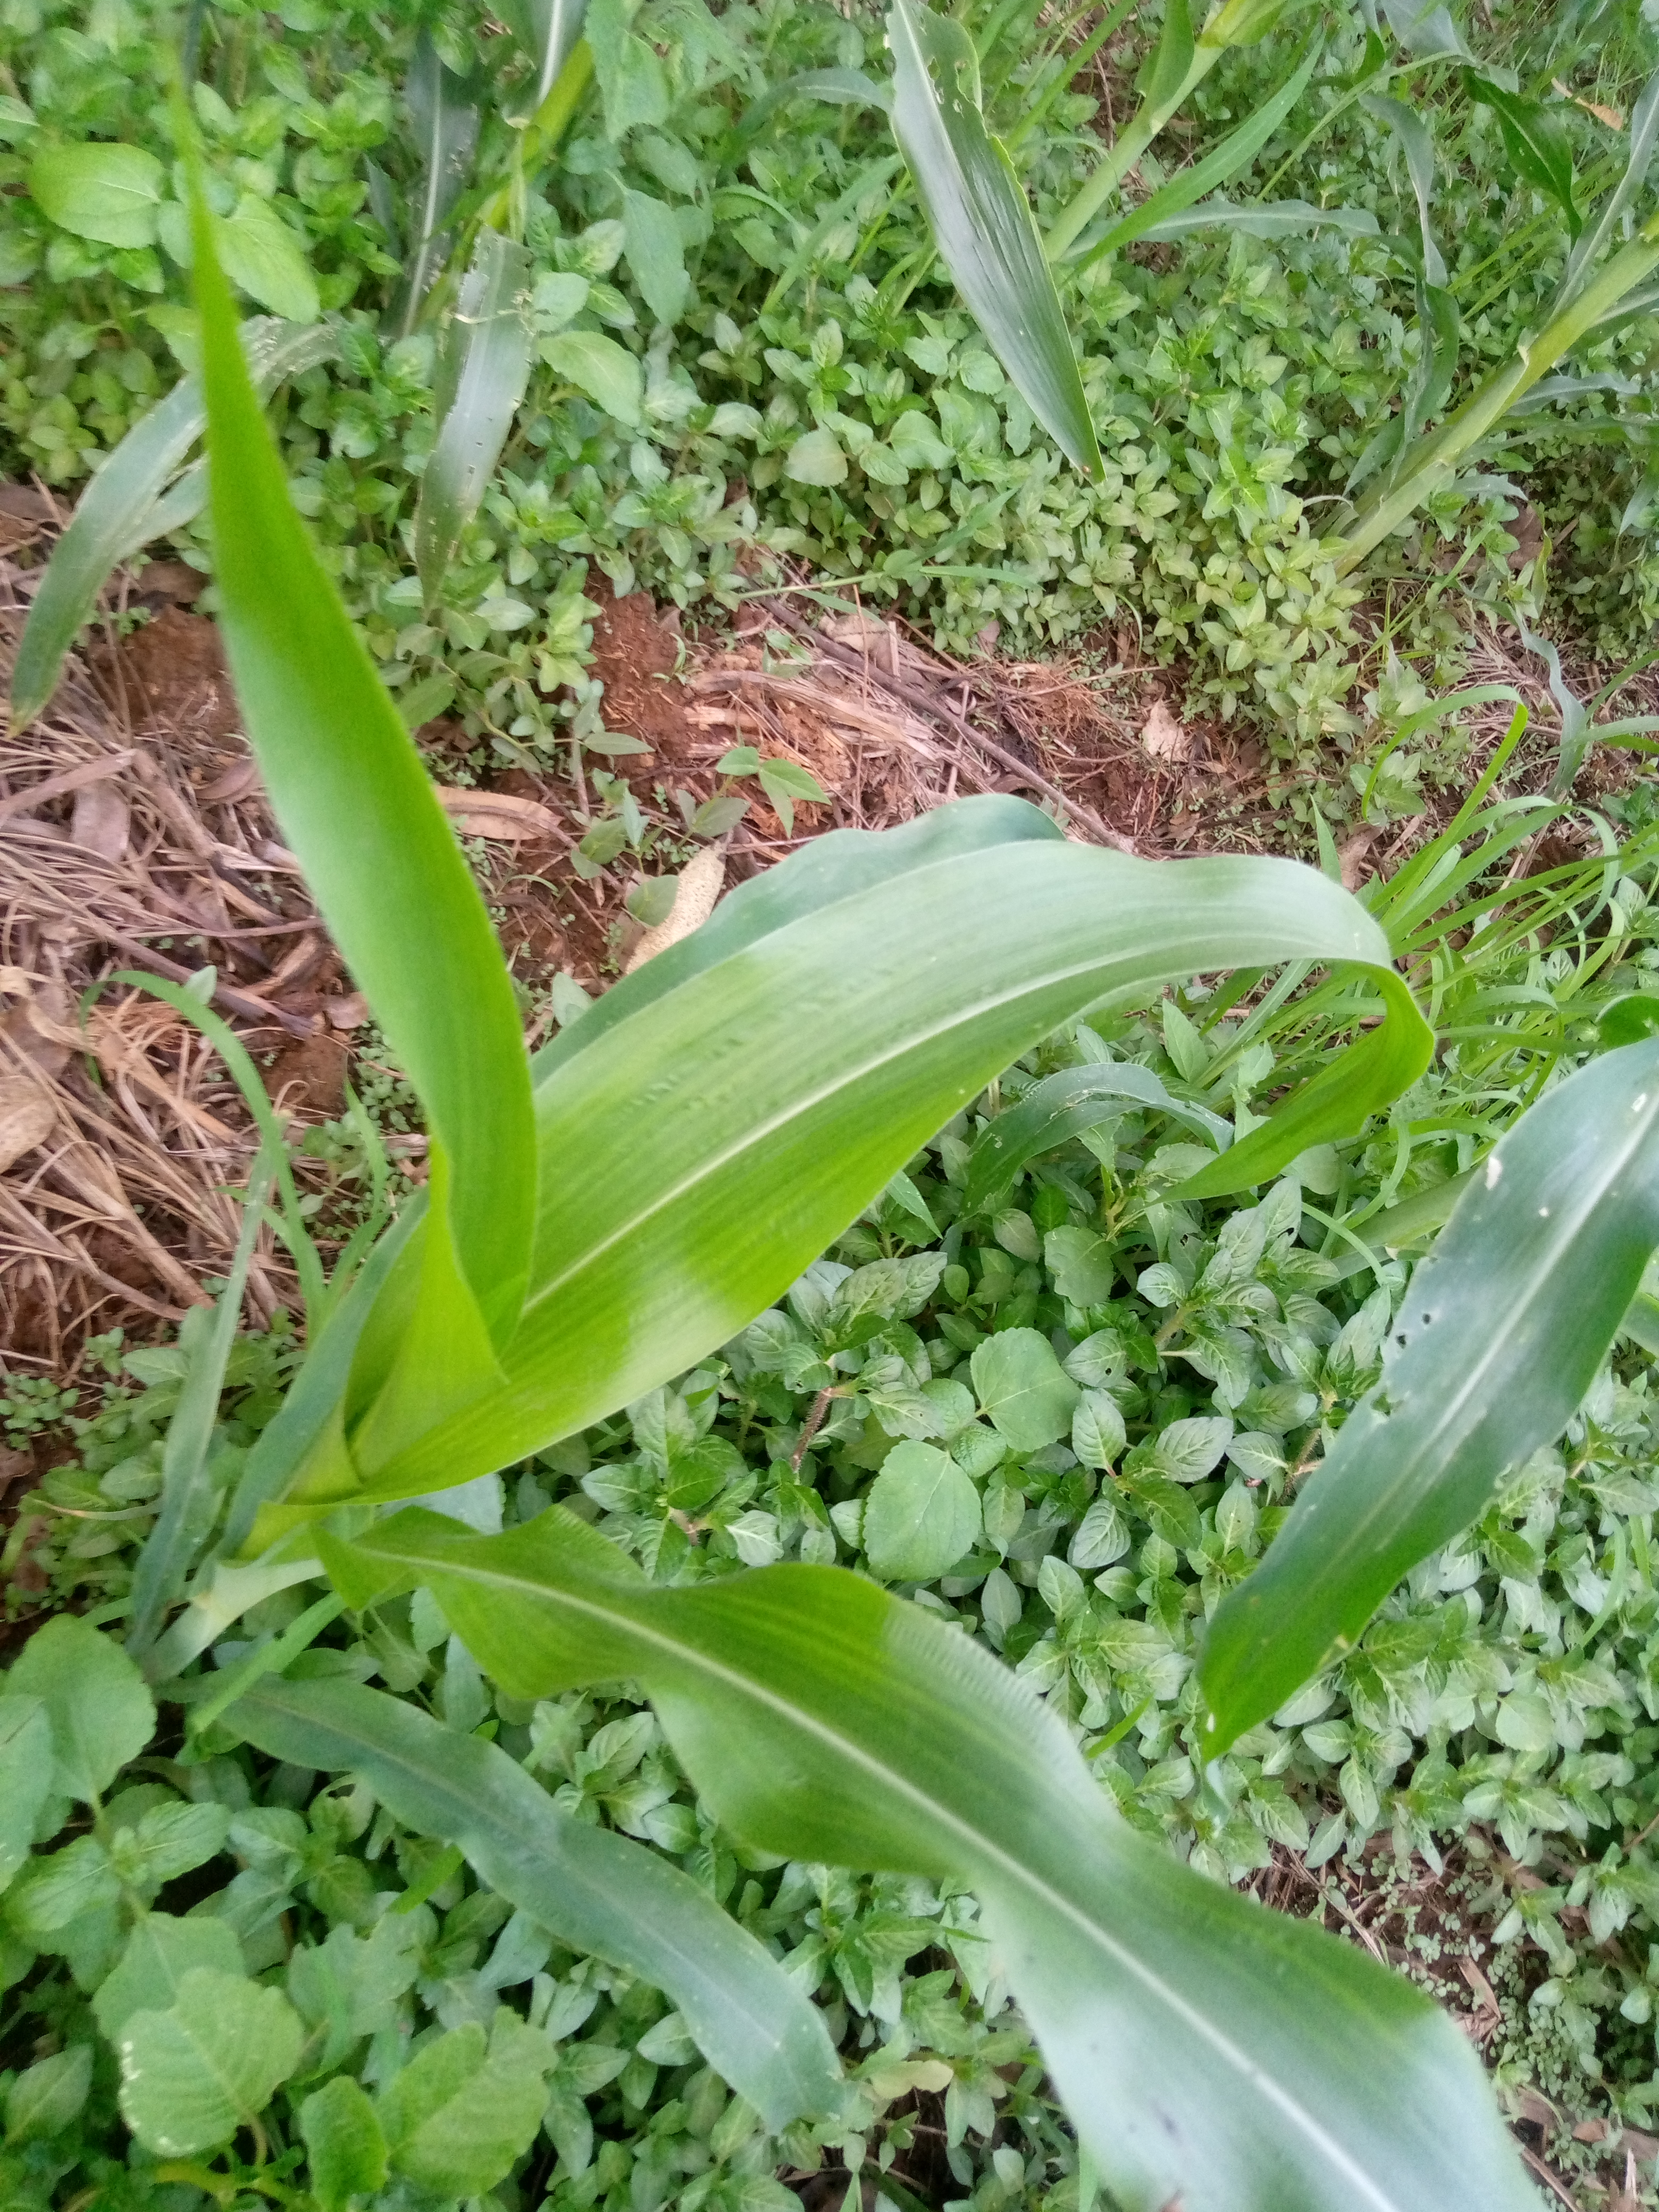
Label: healthy